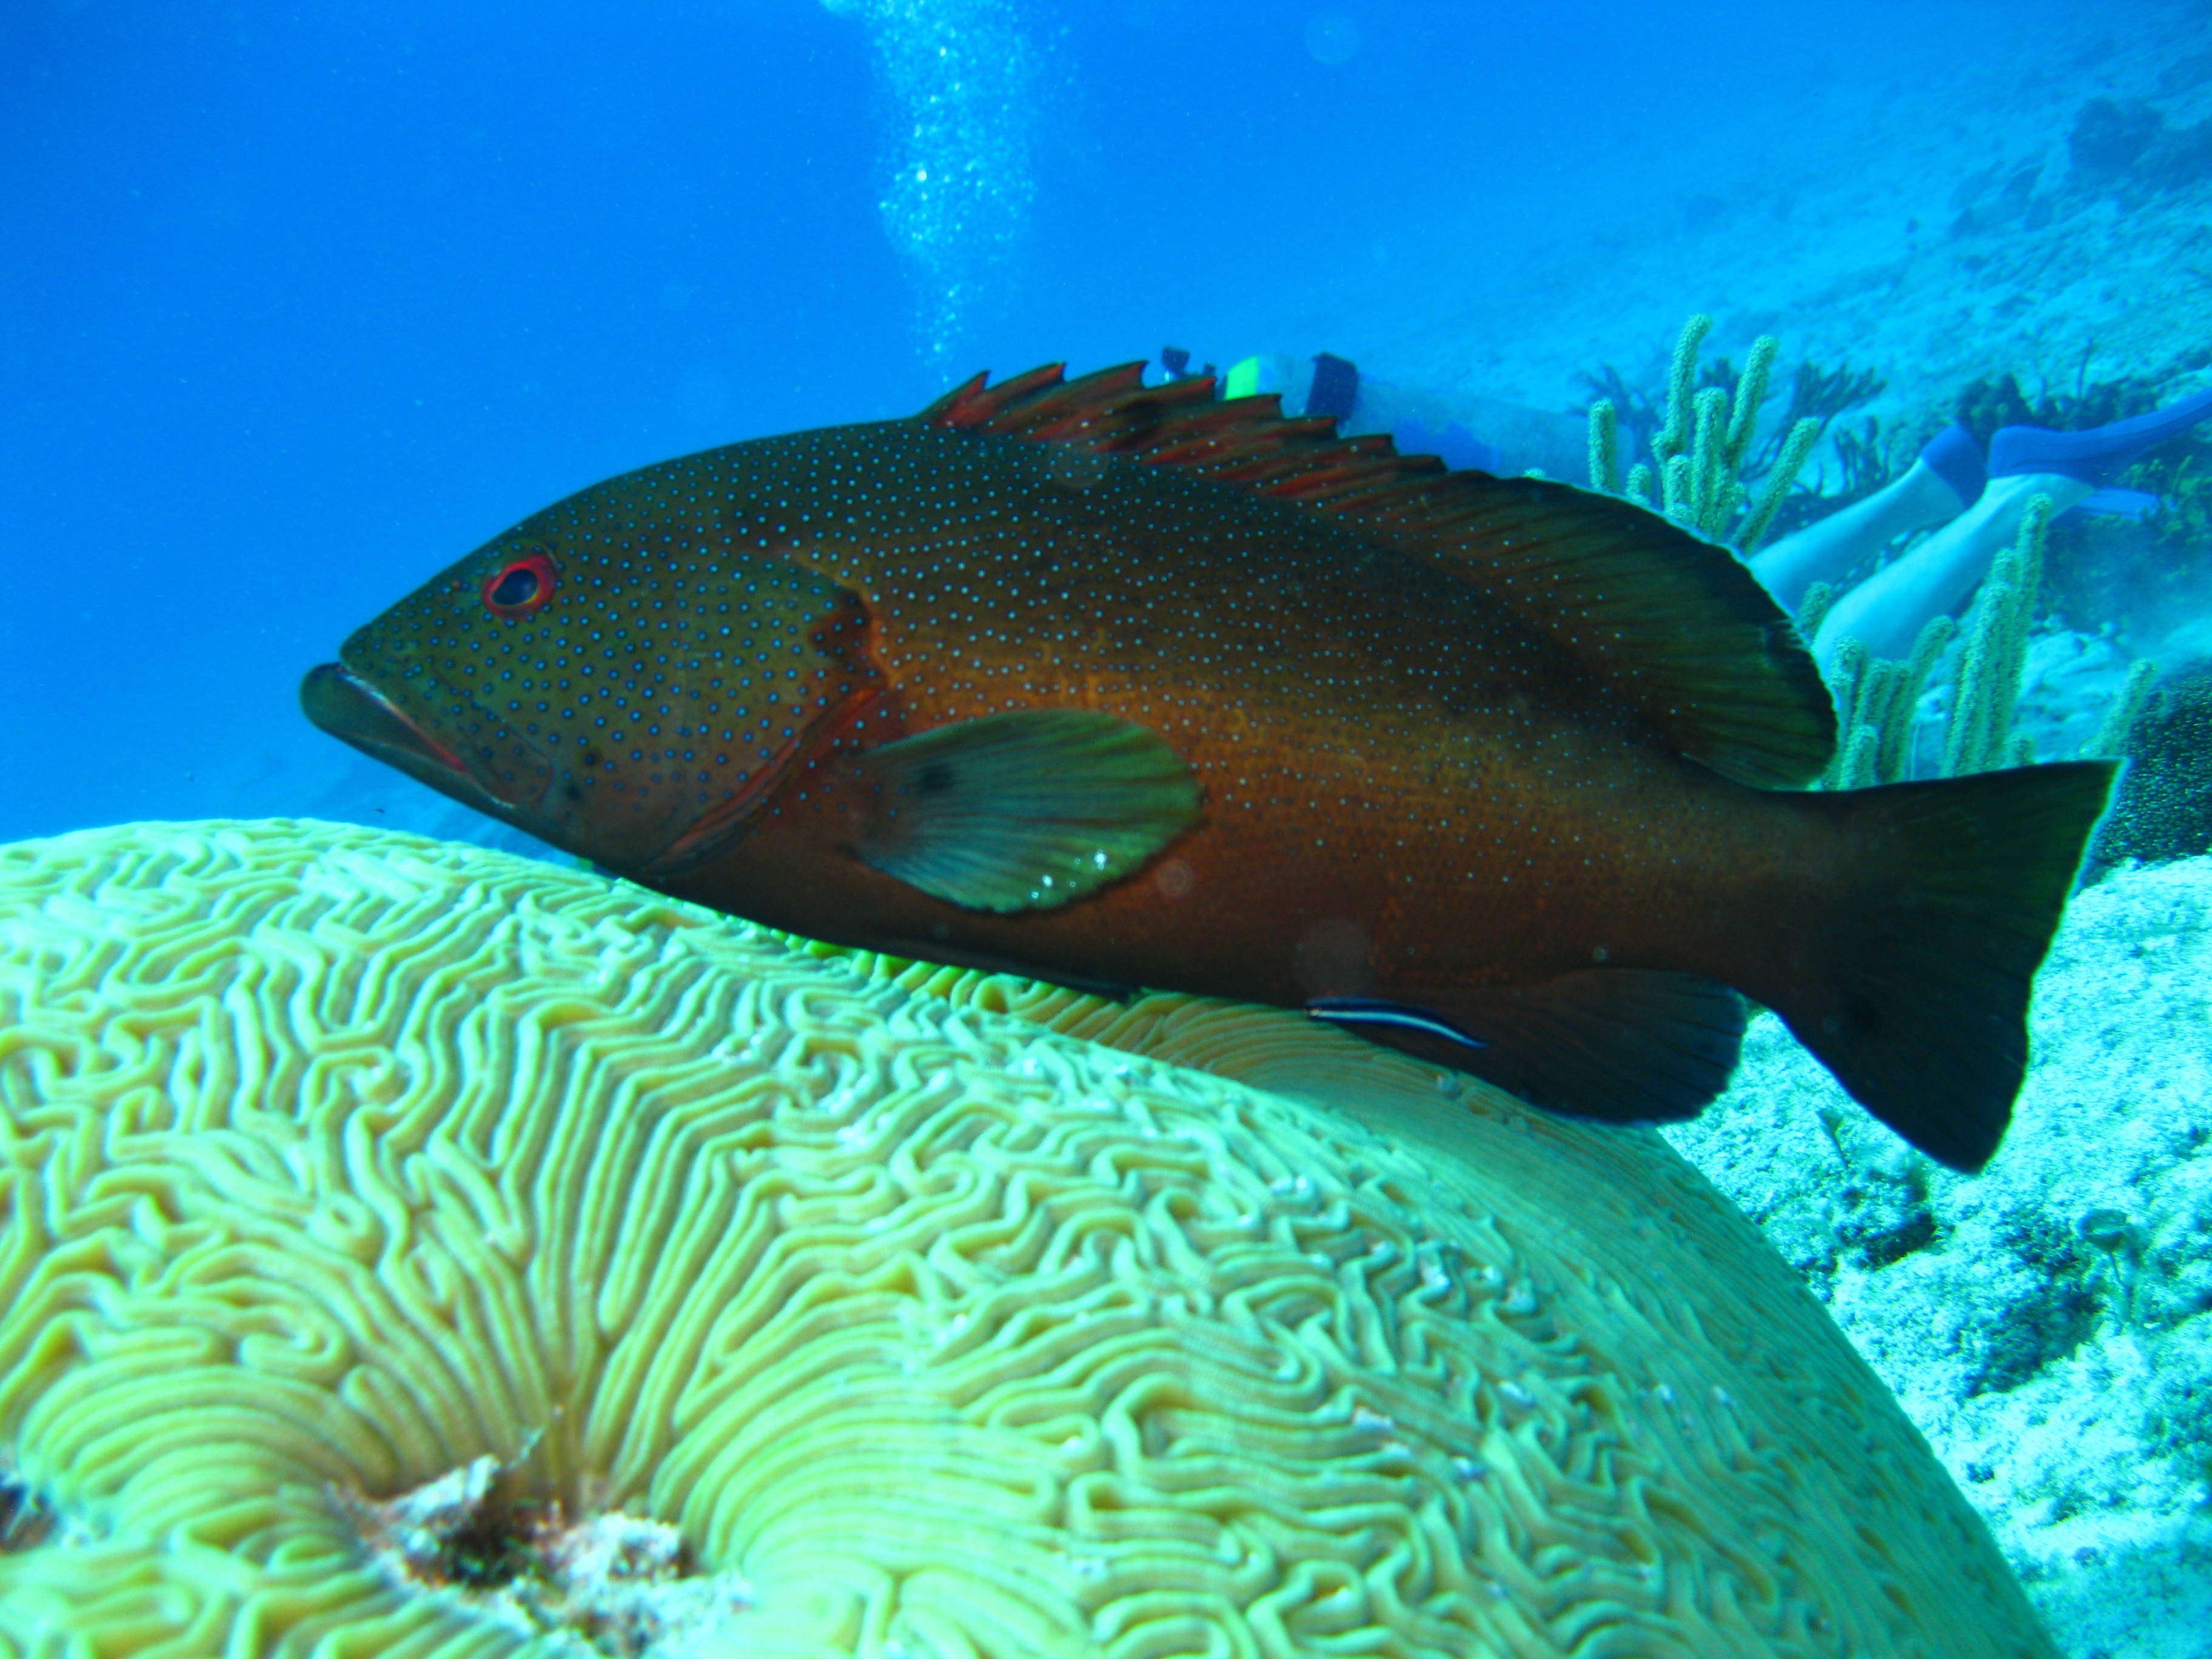
sea, water, nature, ocean, diving, underwater, tropical, biology, fish, coral, coral reef, reef, dive, marine, scuba, organism, marine biology, coral reef fish, pomacentridae, pomacanthidae, stony coral